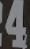
Number: 4